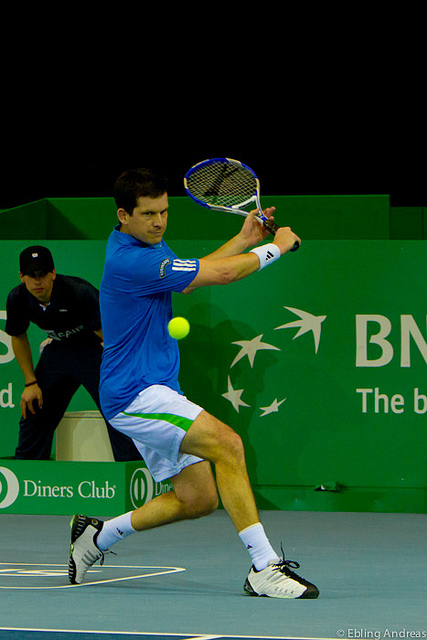
một người đàn ông đang chơi tennis trên sân